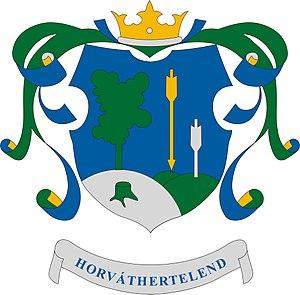
Horváthertelend est un village et une commune du comitat de Baranya en Hongrie.